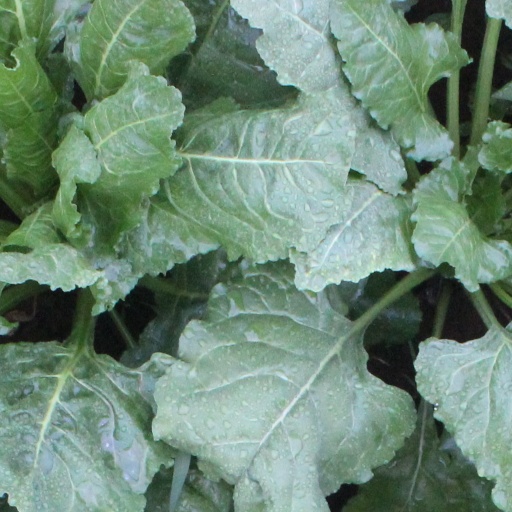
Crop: sugar beet